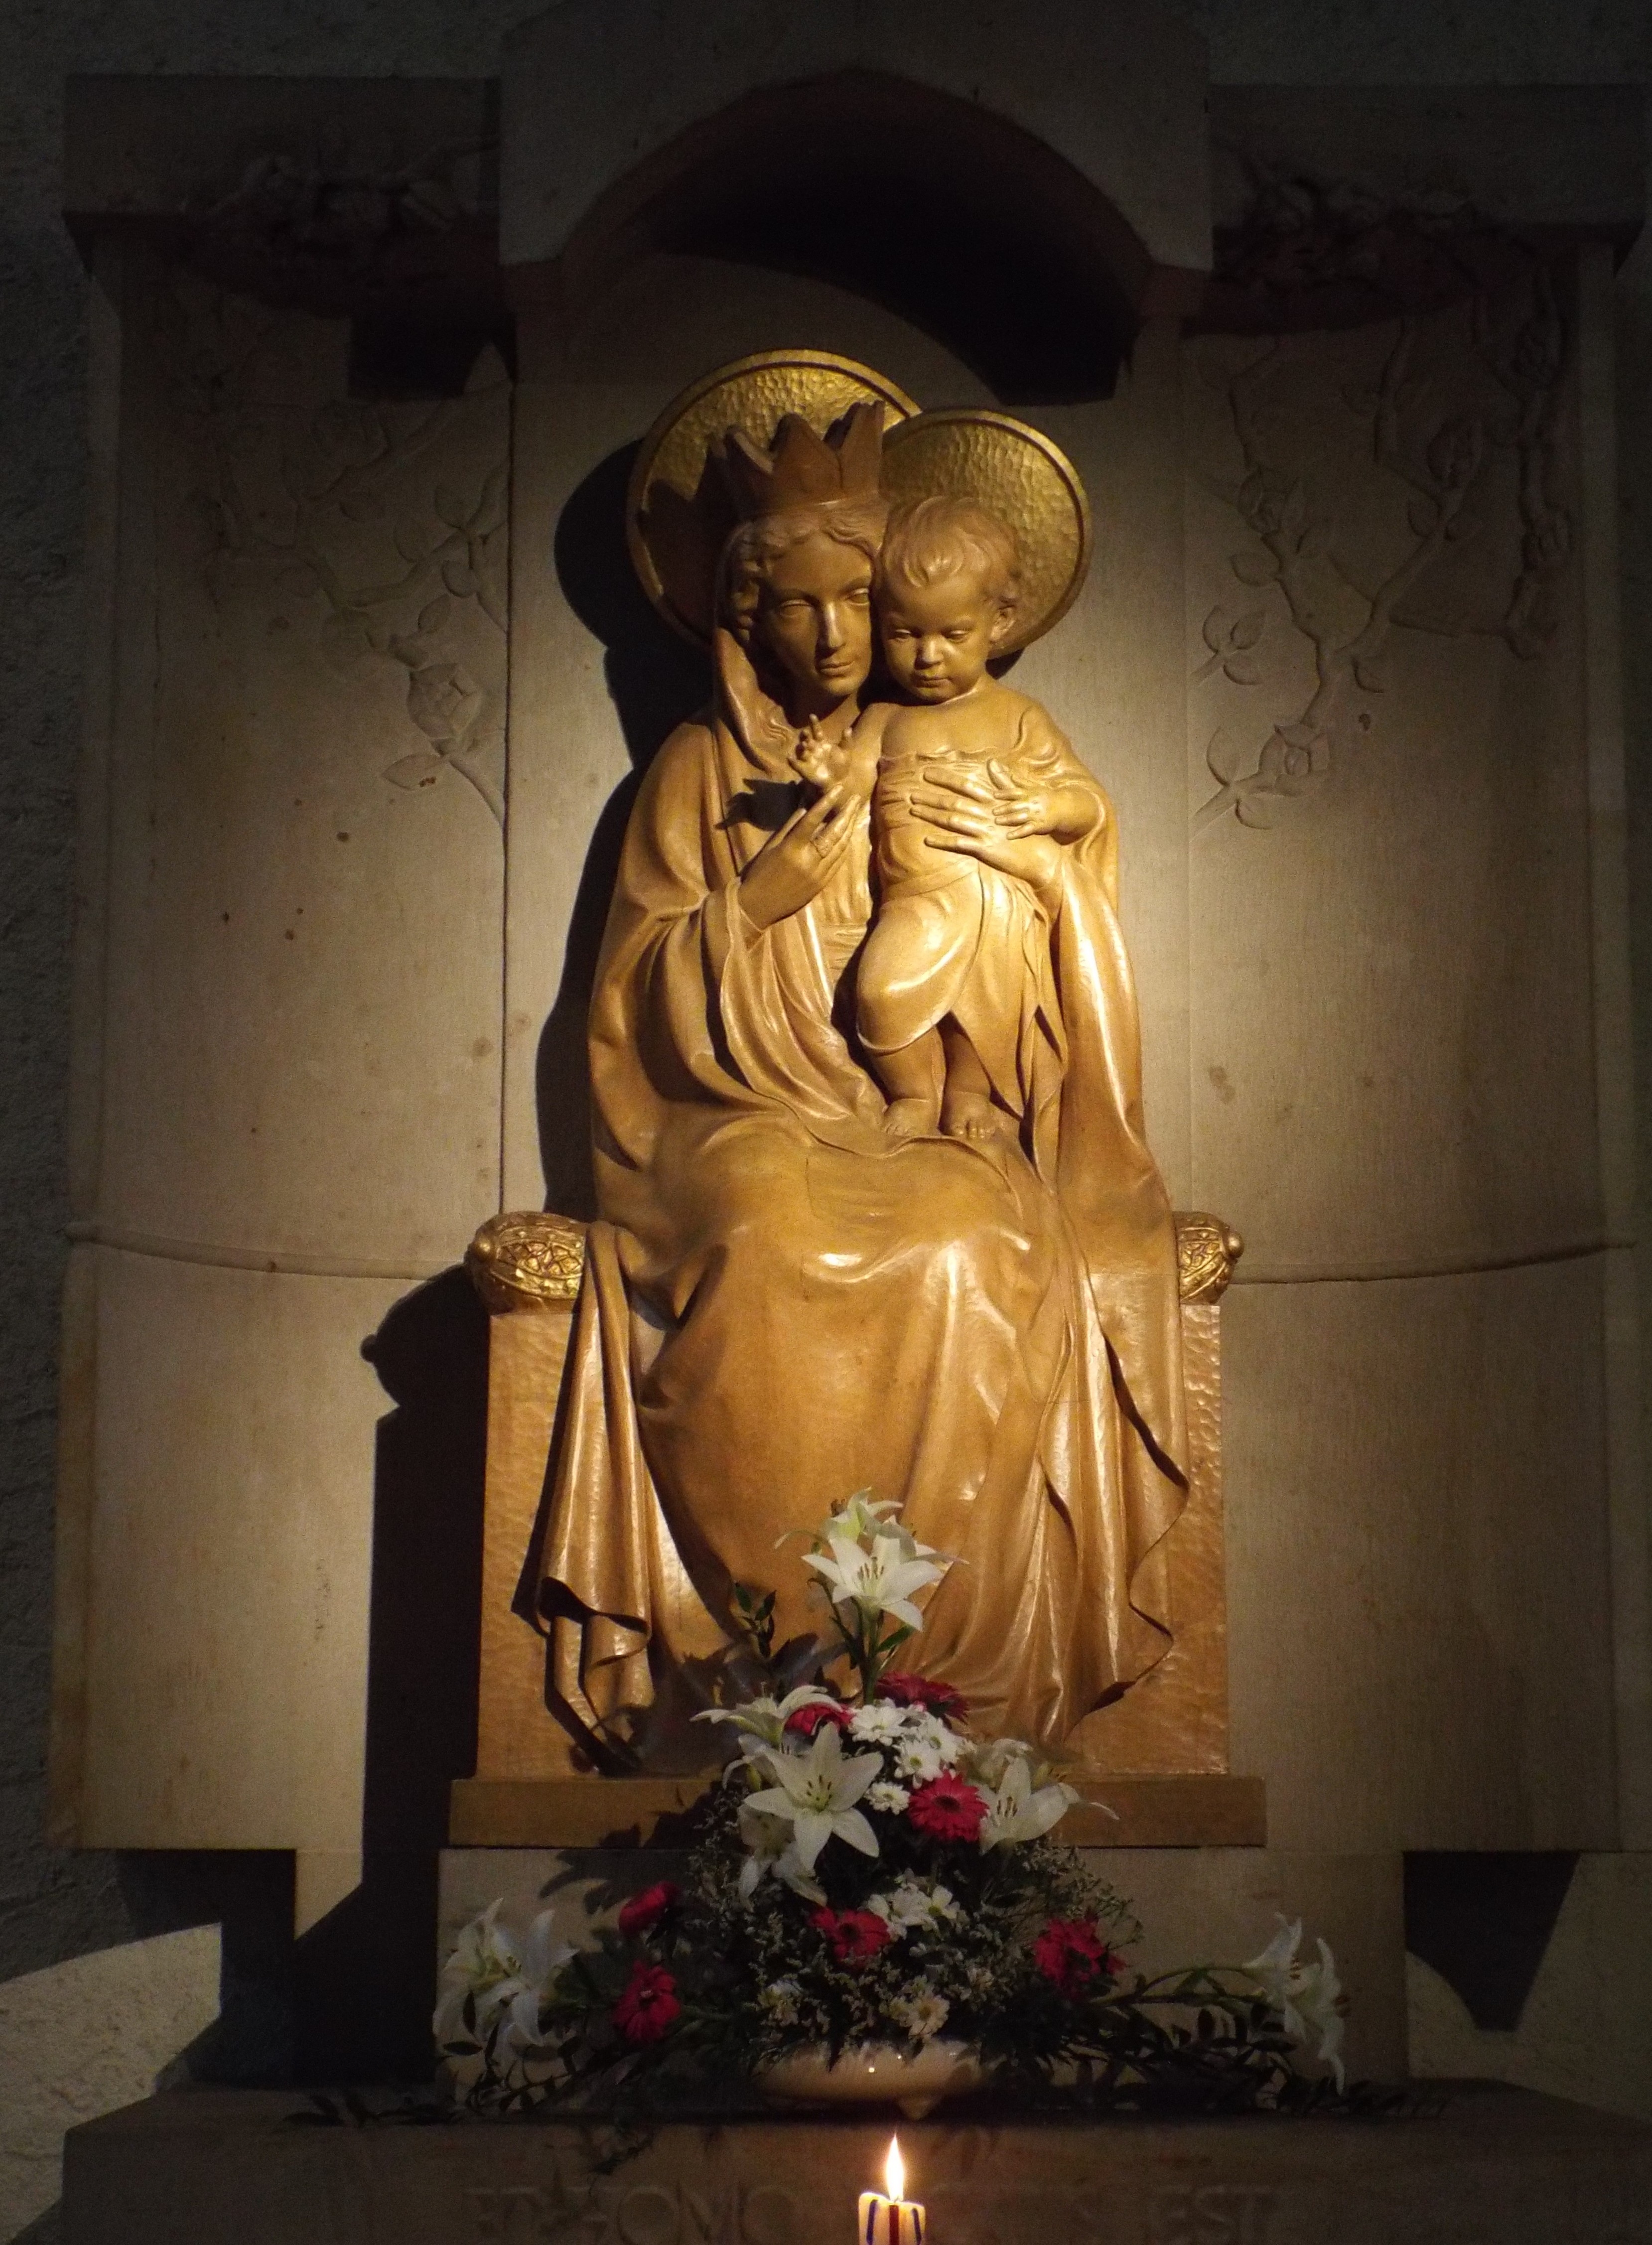
monument, statue, religion, church, sculpture, art, temple, altar, faith, prayer, worship, carving, madonna, mother of god, virgin mary, mother mary, ancient history, jungfau maria, m nsterschwarzach abbey